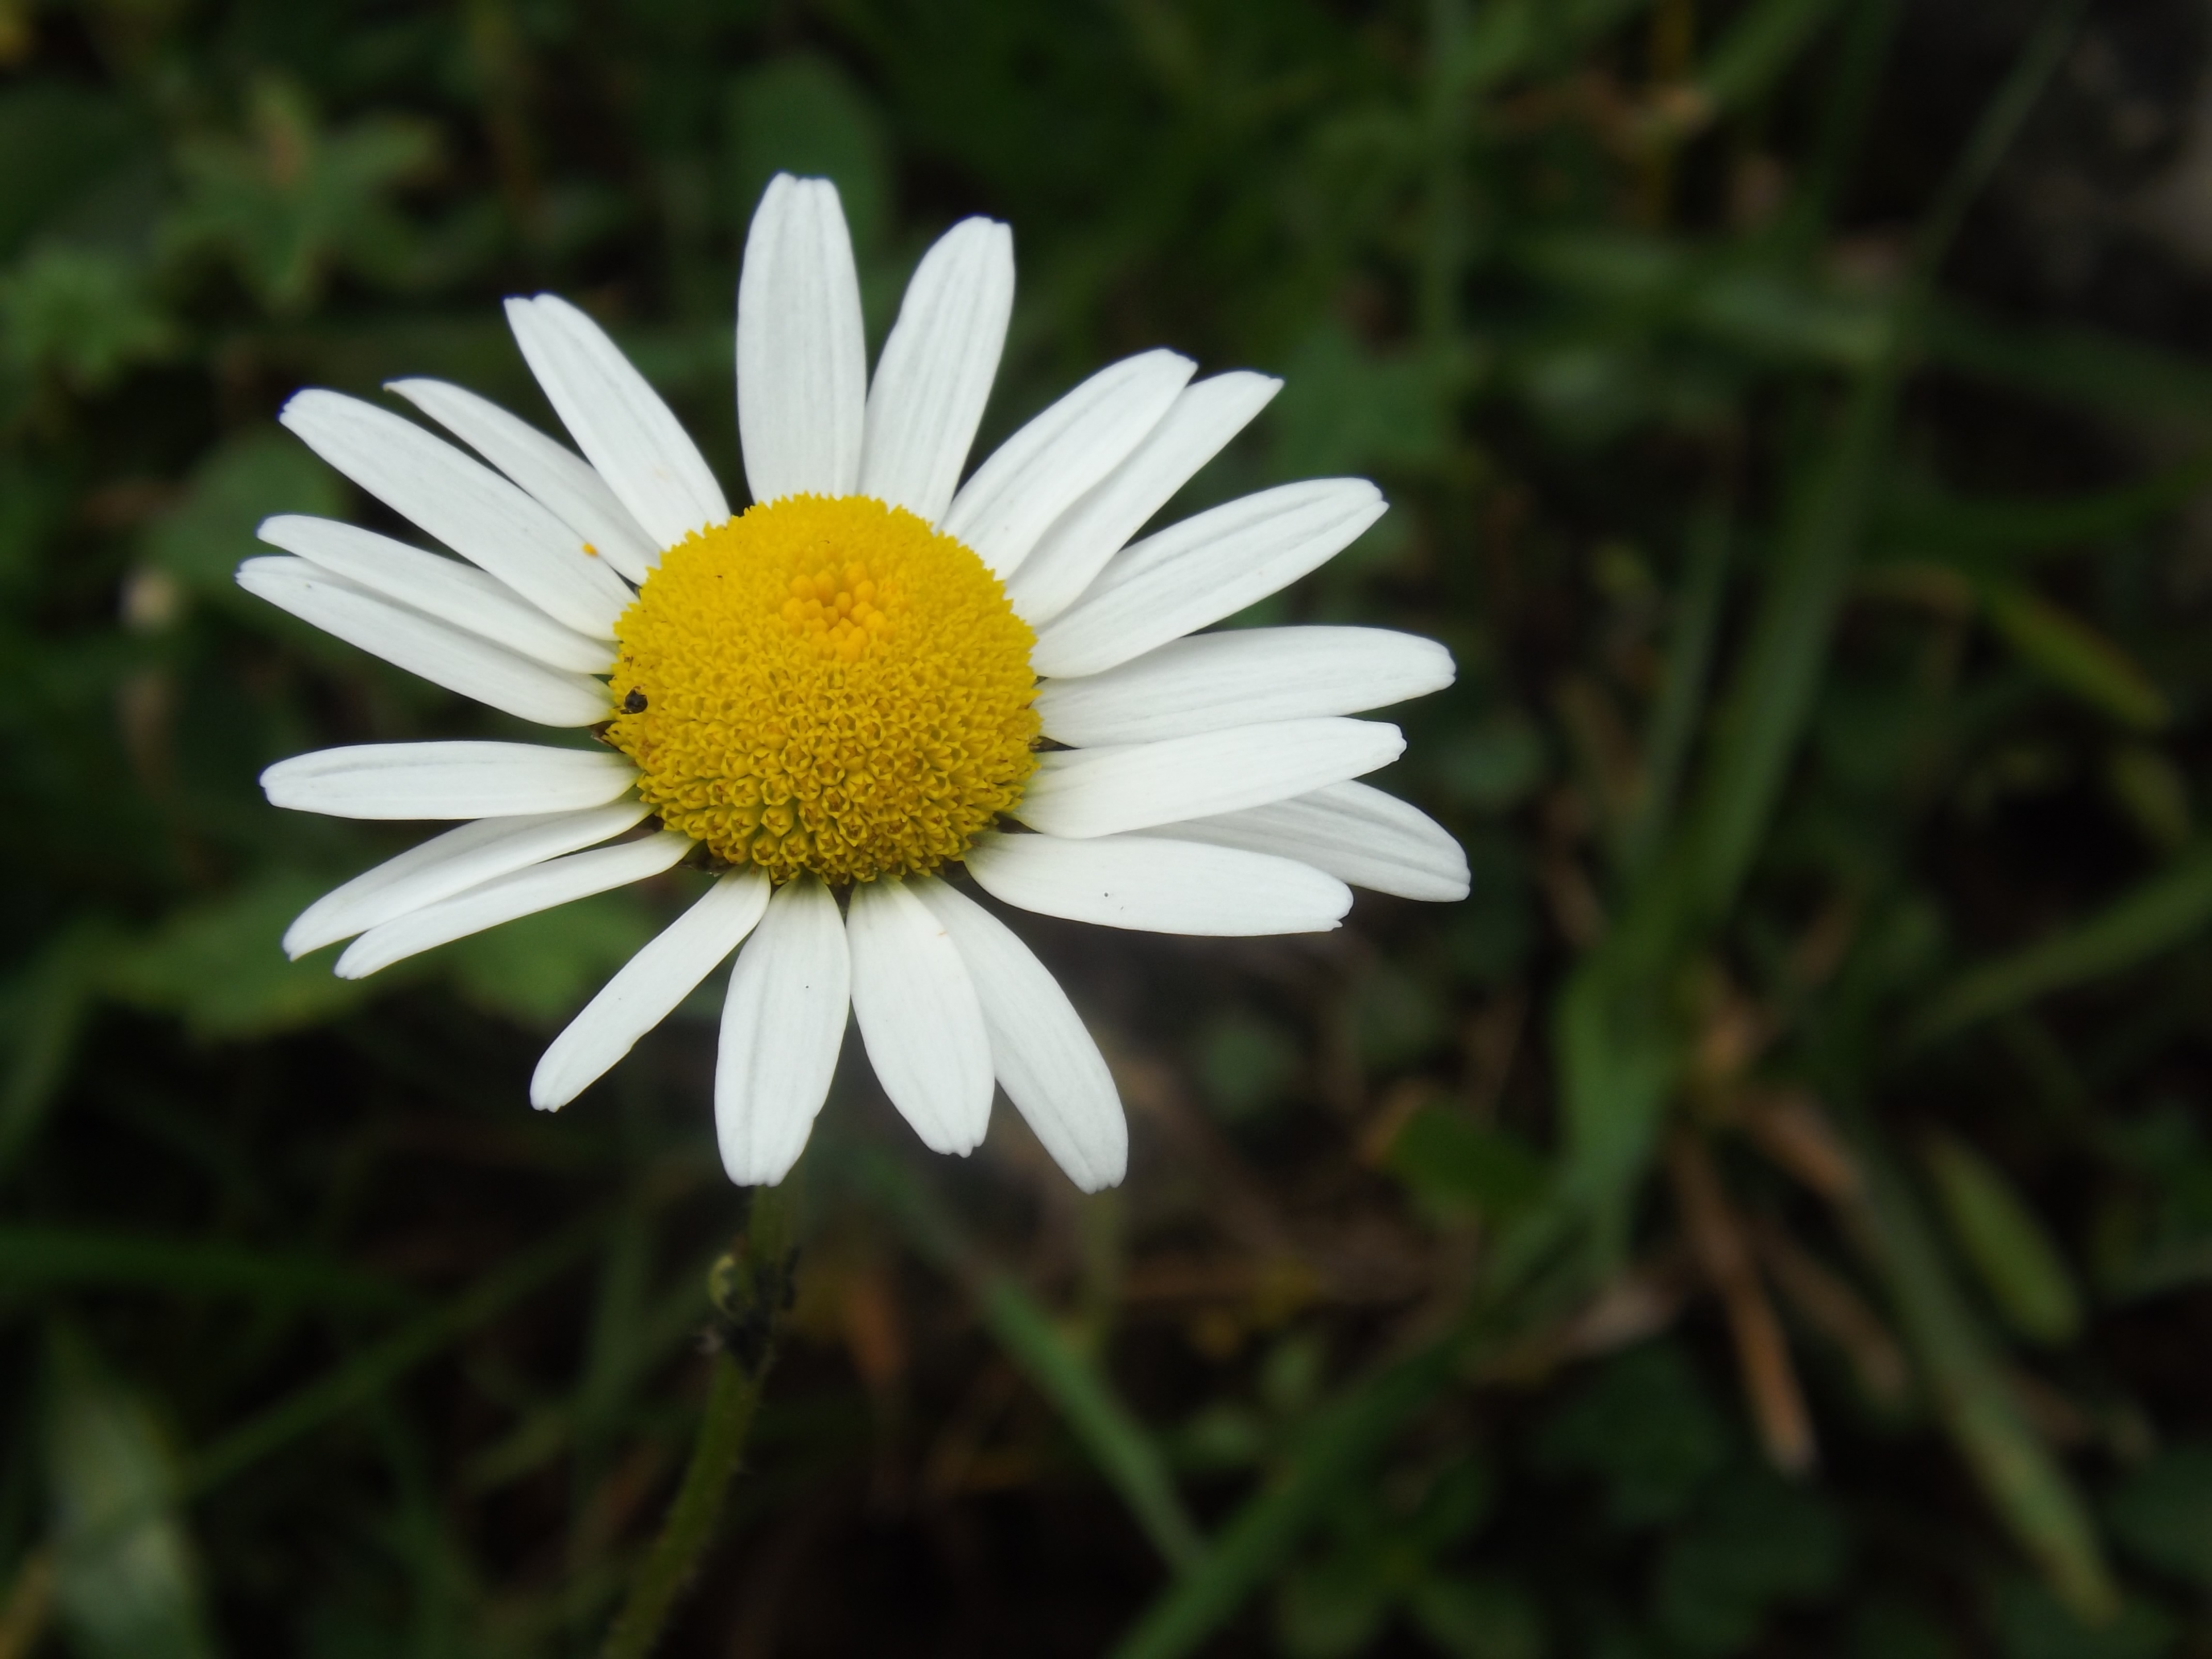
nature, grass, plant, white, meadow, flower, petal, daisy, macro, botany, yellow, flora, wildflower, close up, margaret, macro photography, flowering plant, daisy family, oxeye daisy, plant stem, land plant, chamaemelum nobile, marguerite daisy